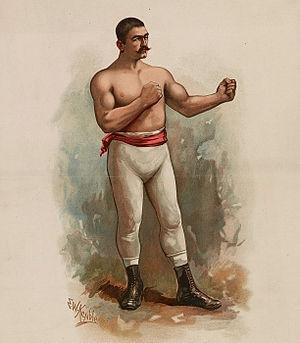
John Lawrence Sullivan est considéré comme le premier champion du monde de boxe poids lourds de l’ère moderne.